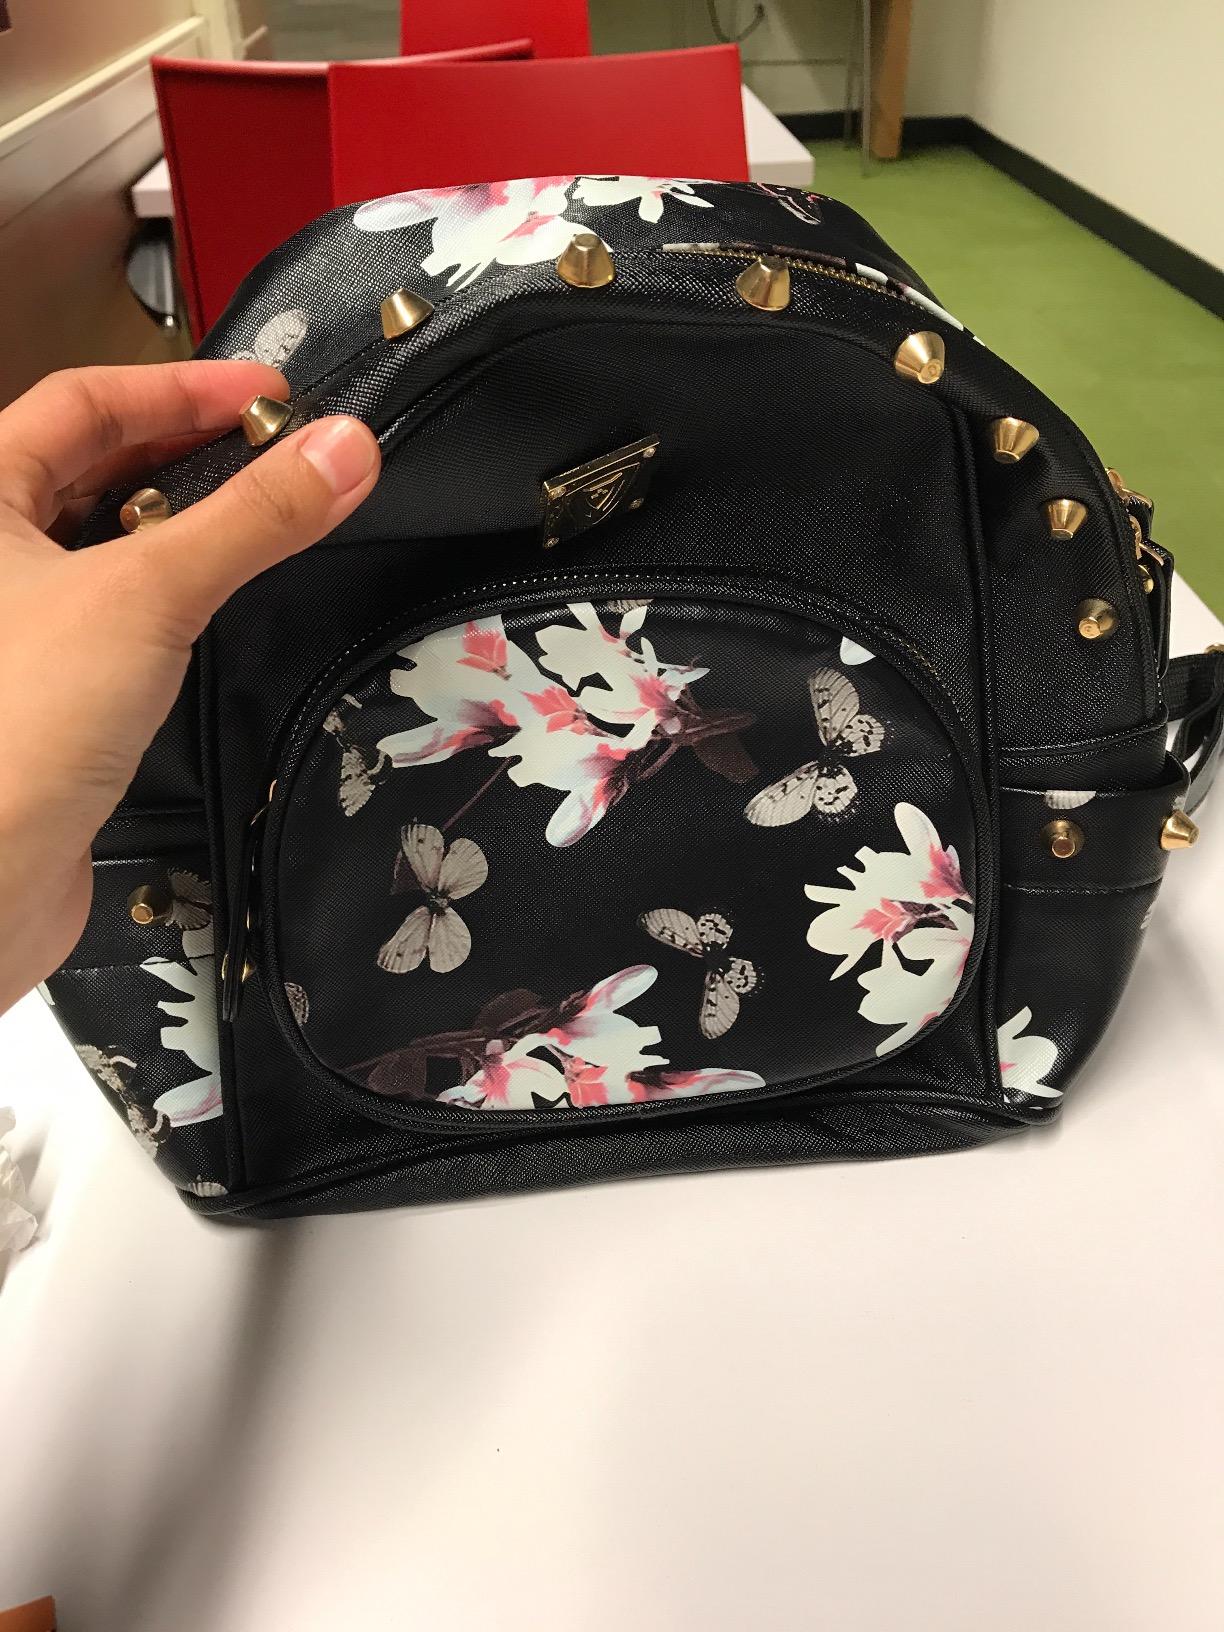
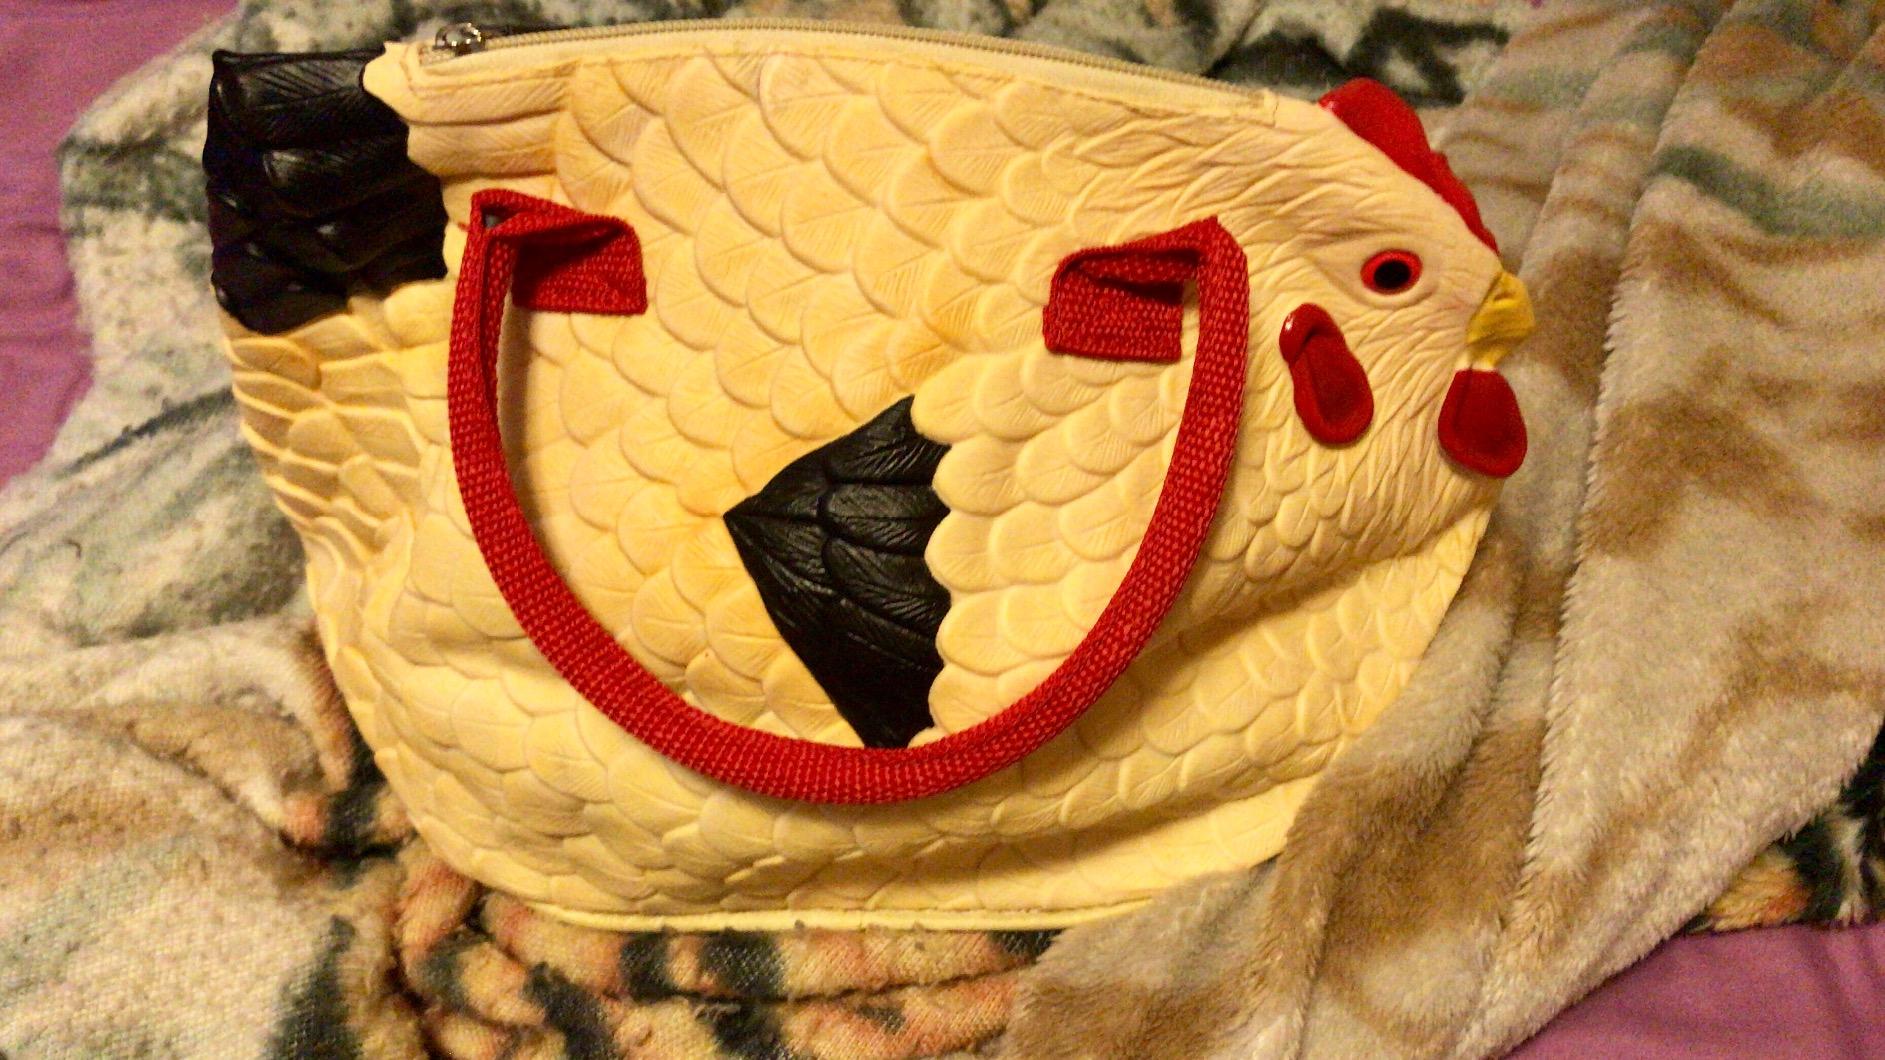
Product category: accessories_handbag
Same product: no